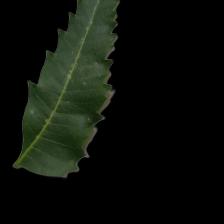
Plant: Neem